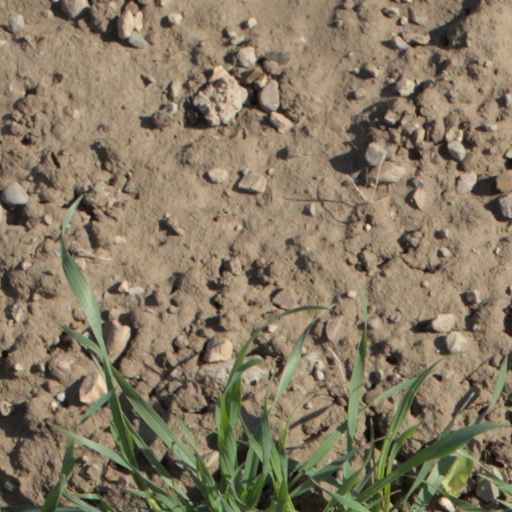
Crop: wheat